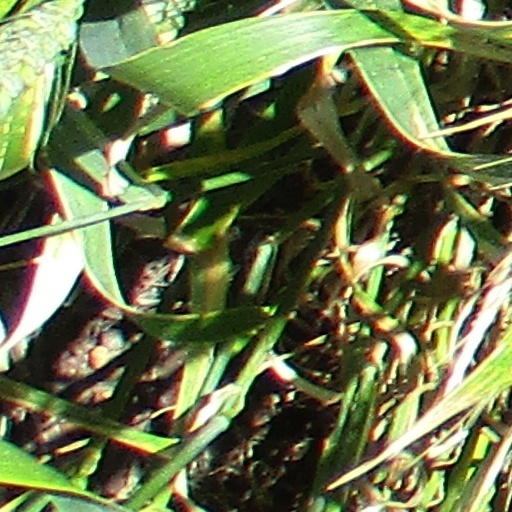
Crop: wheat